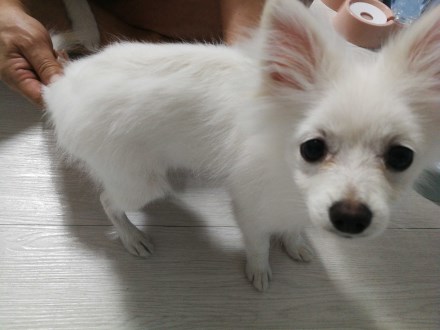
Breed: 1936-n000005-Pomeranian